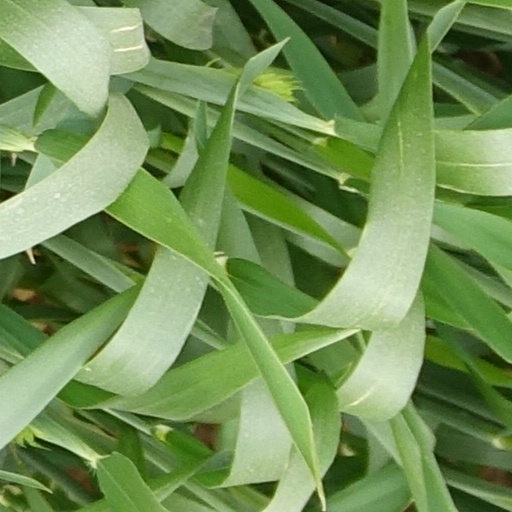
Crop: wheat